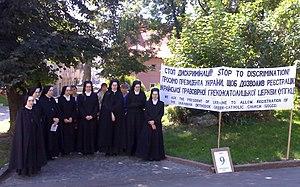
L'Église gréco-catholique orthodoxe ukrainienne est une Église indépendante née d'un schisme de l'Église gréco-catholique ukrainienne. Elle a été fondée en 2009 et est basée à Pidhirtsi en Ukraine.